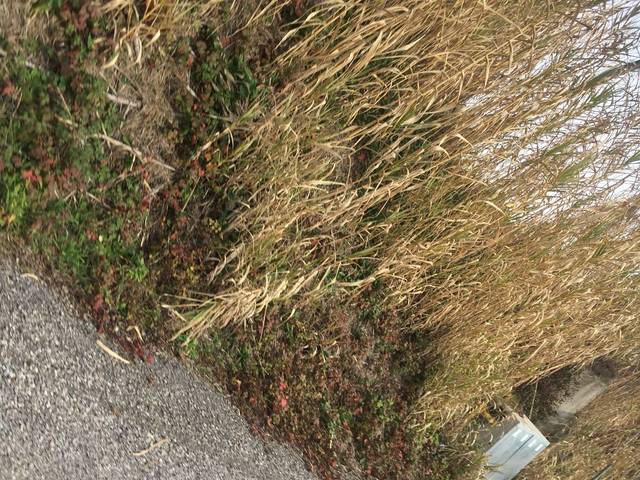
Region: Italy
Coordinates: 43.111, 12.402